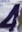
Number: 4